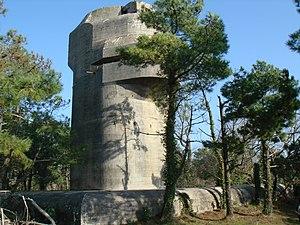
Postes de direction de tir type S497 (Kora-Karola, près de La Rochelle?)
Cet article recense les monuments historiques protégé au titre du Patrimoine du XXᵉ siècle du département de la Charente-Maritime, en France.
Ars-en-Ré est une commune du Sud-Ouest de la France, située sur l'île de Ré, pôle d'équilibre du canton de l'Île de Ré, faisant partie de l'arrondissement de La Rochelle, dans le département de la Charente-Maritime, en région Nouvelle-Aquitaine.
Grignon est un spot de surf français situé en Charente-Maritime dans la commune d'Ars-en-Ré sur la côte sud à l'ouest de l'Île de Ré. Il fait partie des Spots de surf de l’île de Ré.